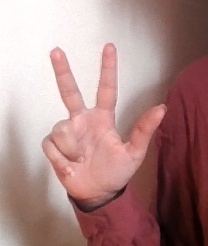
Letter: al